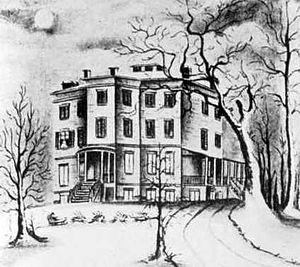
Clement Clarke Moore, né le 15 juillet 1779 à Manhattan et mort le 10 juillet 1863 à Newport, est un protestant professeur de théologie et de littérature grecque et orientale, ainsi qu'un poète.